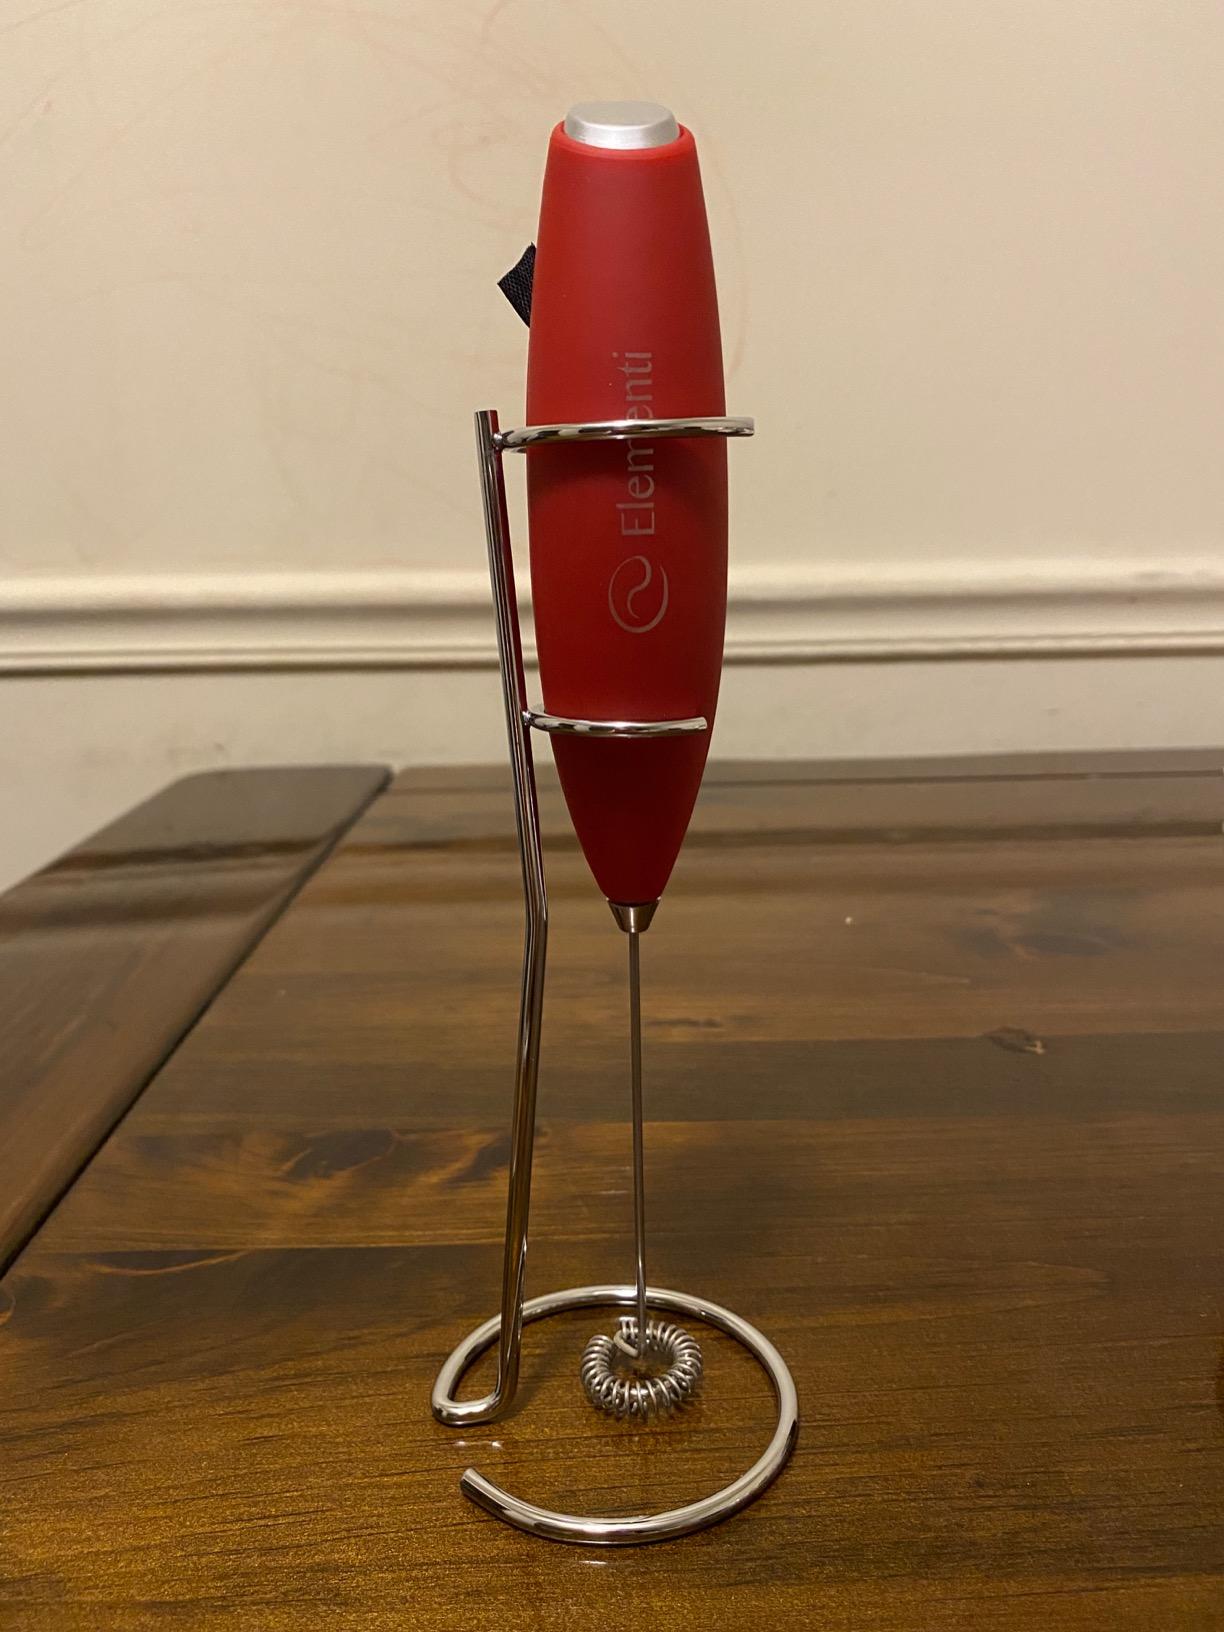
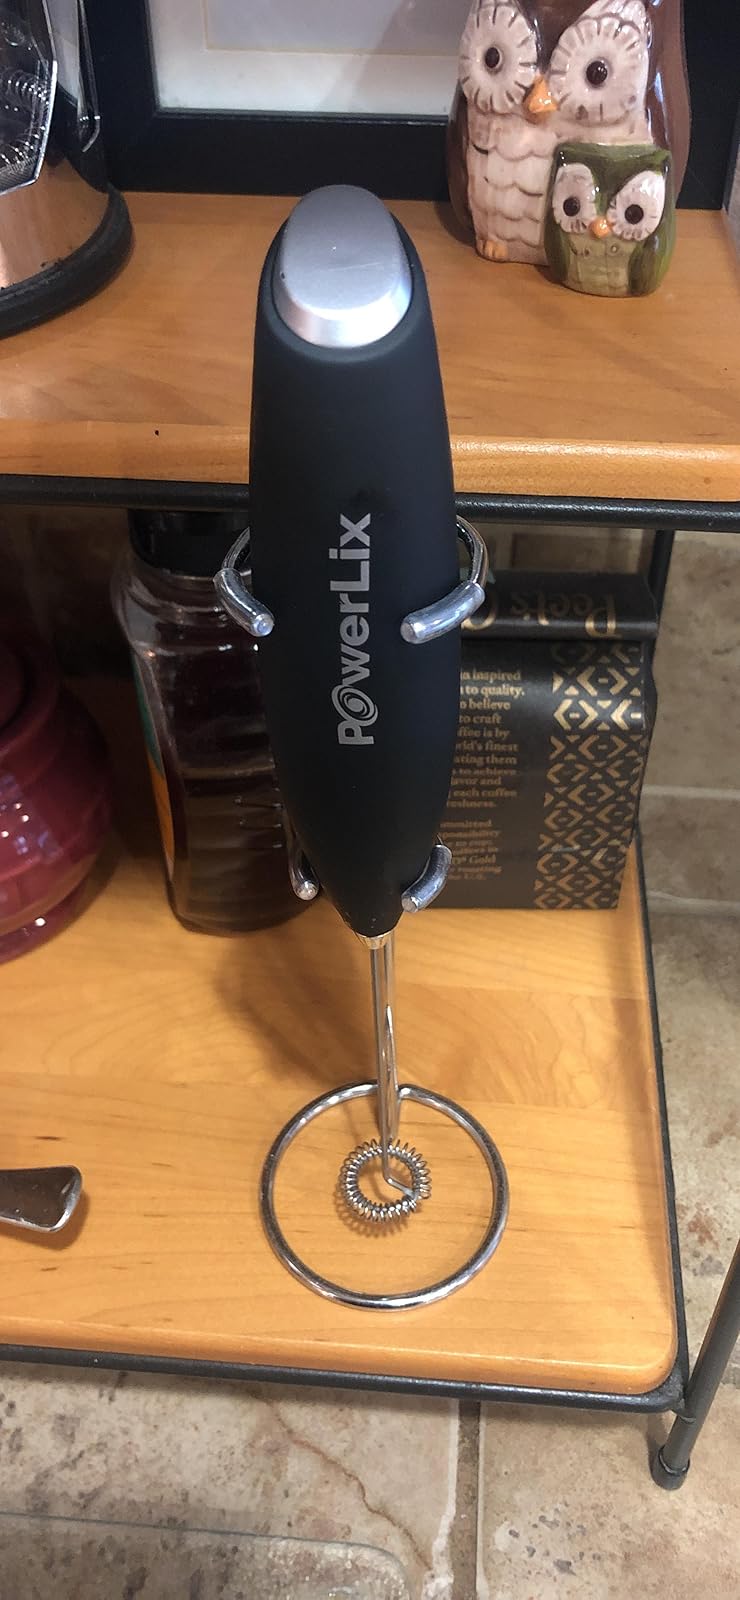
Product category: items_mixer
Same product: no